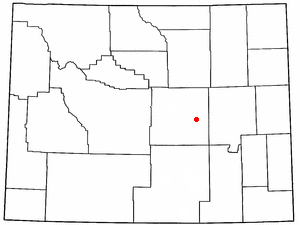
La ville américaine de Bar Nunn est située dans le comté de Natrona, dans l’État du Wyoming. Lors du recensement de 2010, sa population s’élevait à 2 213 habitants.